Whitchurch, Shropshire

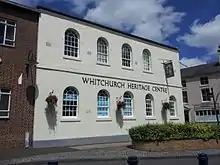
Whitchurch Heritage Centre

St Alkmund's Church (rebuilt 1712–13) is a prominent landmark in the town and a Grade I listed building. Other notable landmarks include the former almhouses founded by Samuel Higginson (1697) and the former girls' school founded by Jane Higginson (1708) and the old Whitchurch Grammar School which was founded in 1548. The grammar school building dates from 1708 (Grade II listed) and was latterly used as an infants' school. Further buildings were added in 1848 and 1926. All have now been converted into flats.